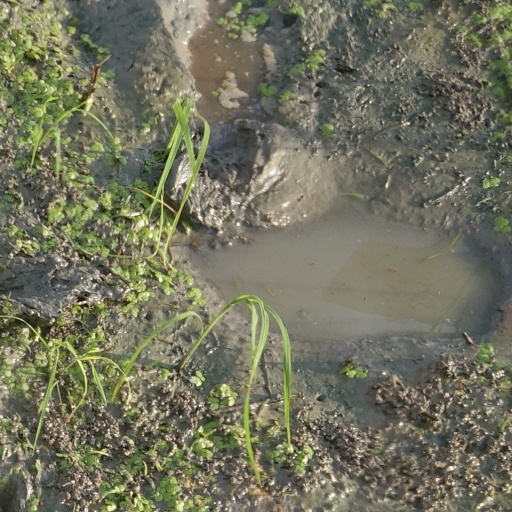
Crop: rice